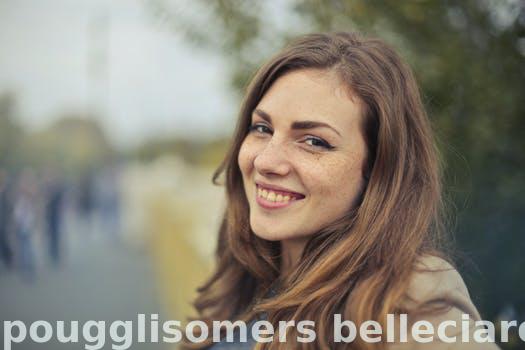
Label: Watermark